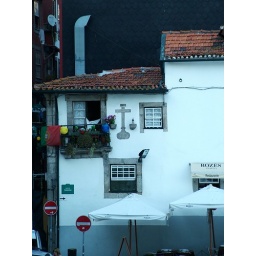
house near Douro river